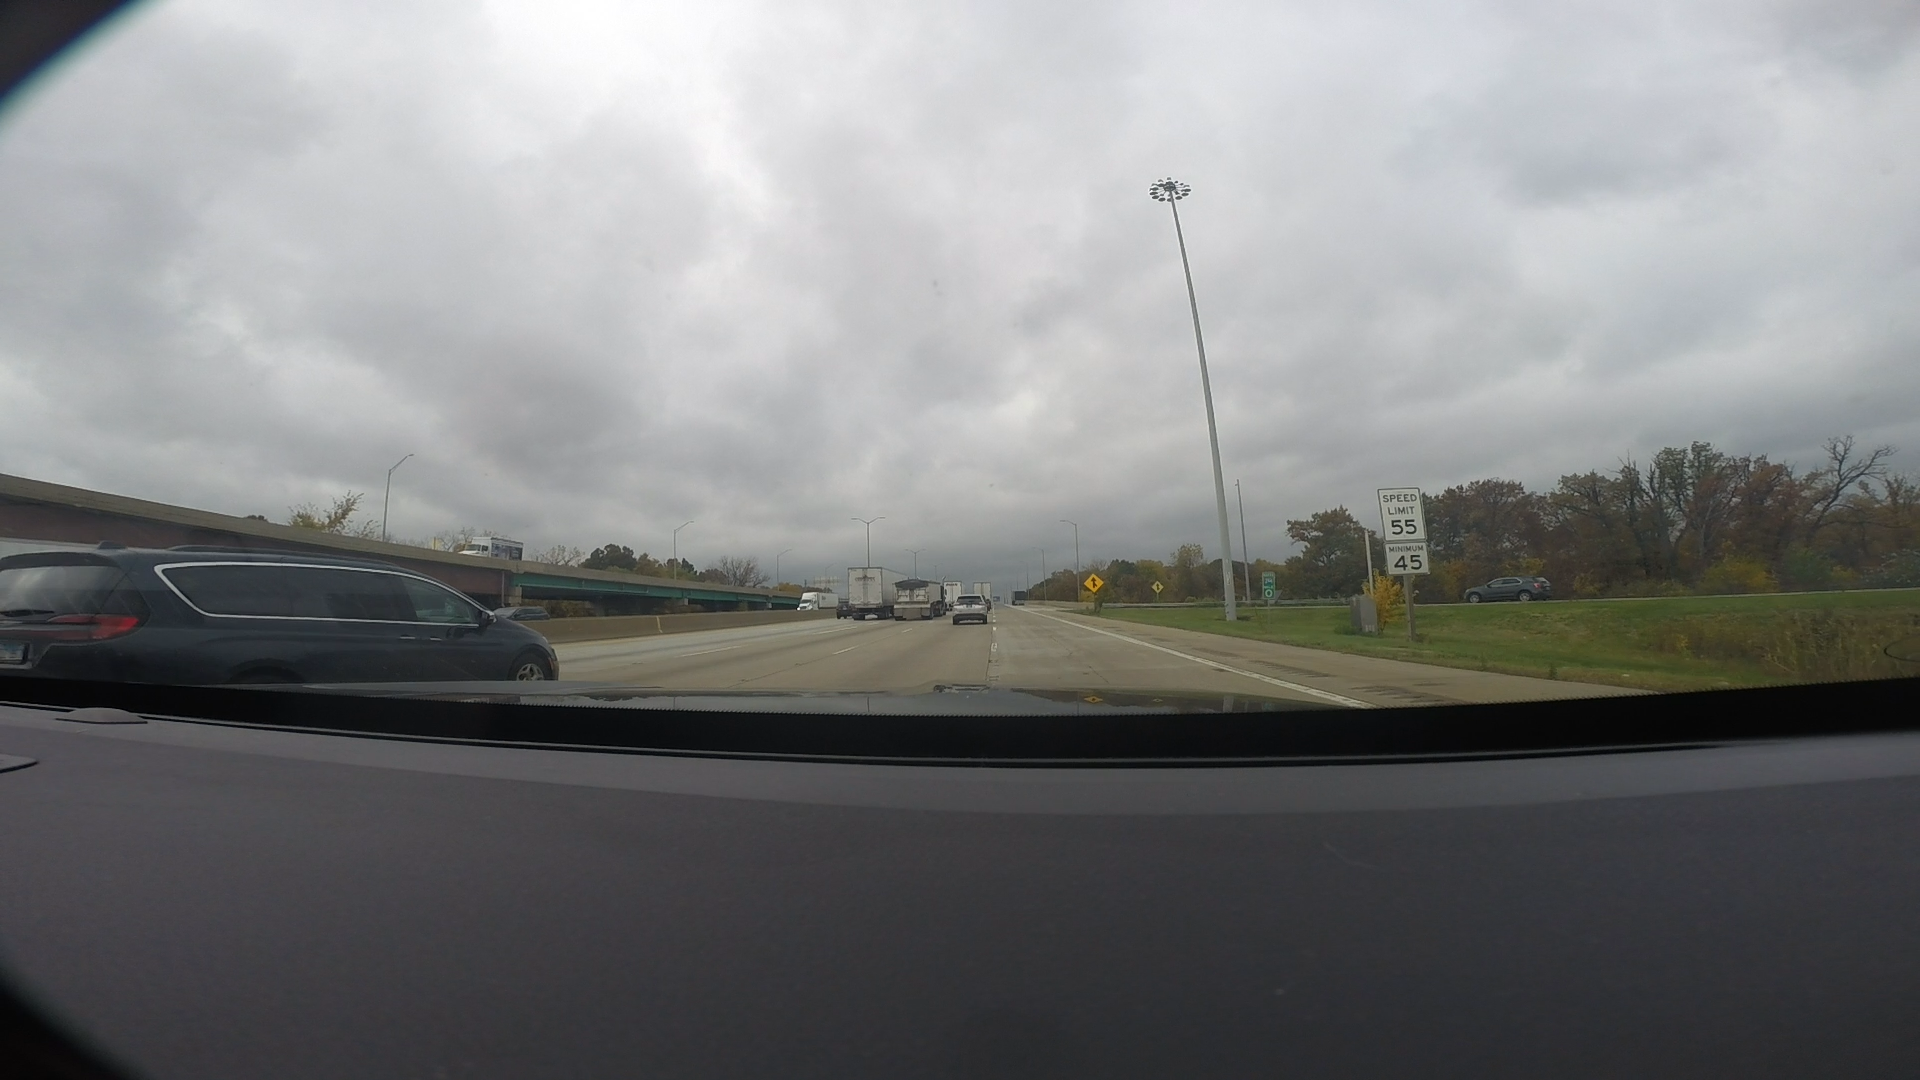
Speed limit sign label: mph55